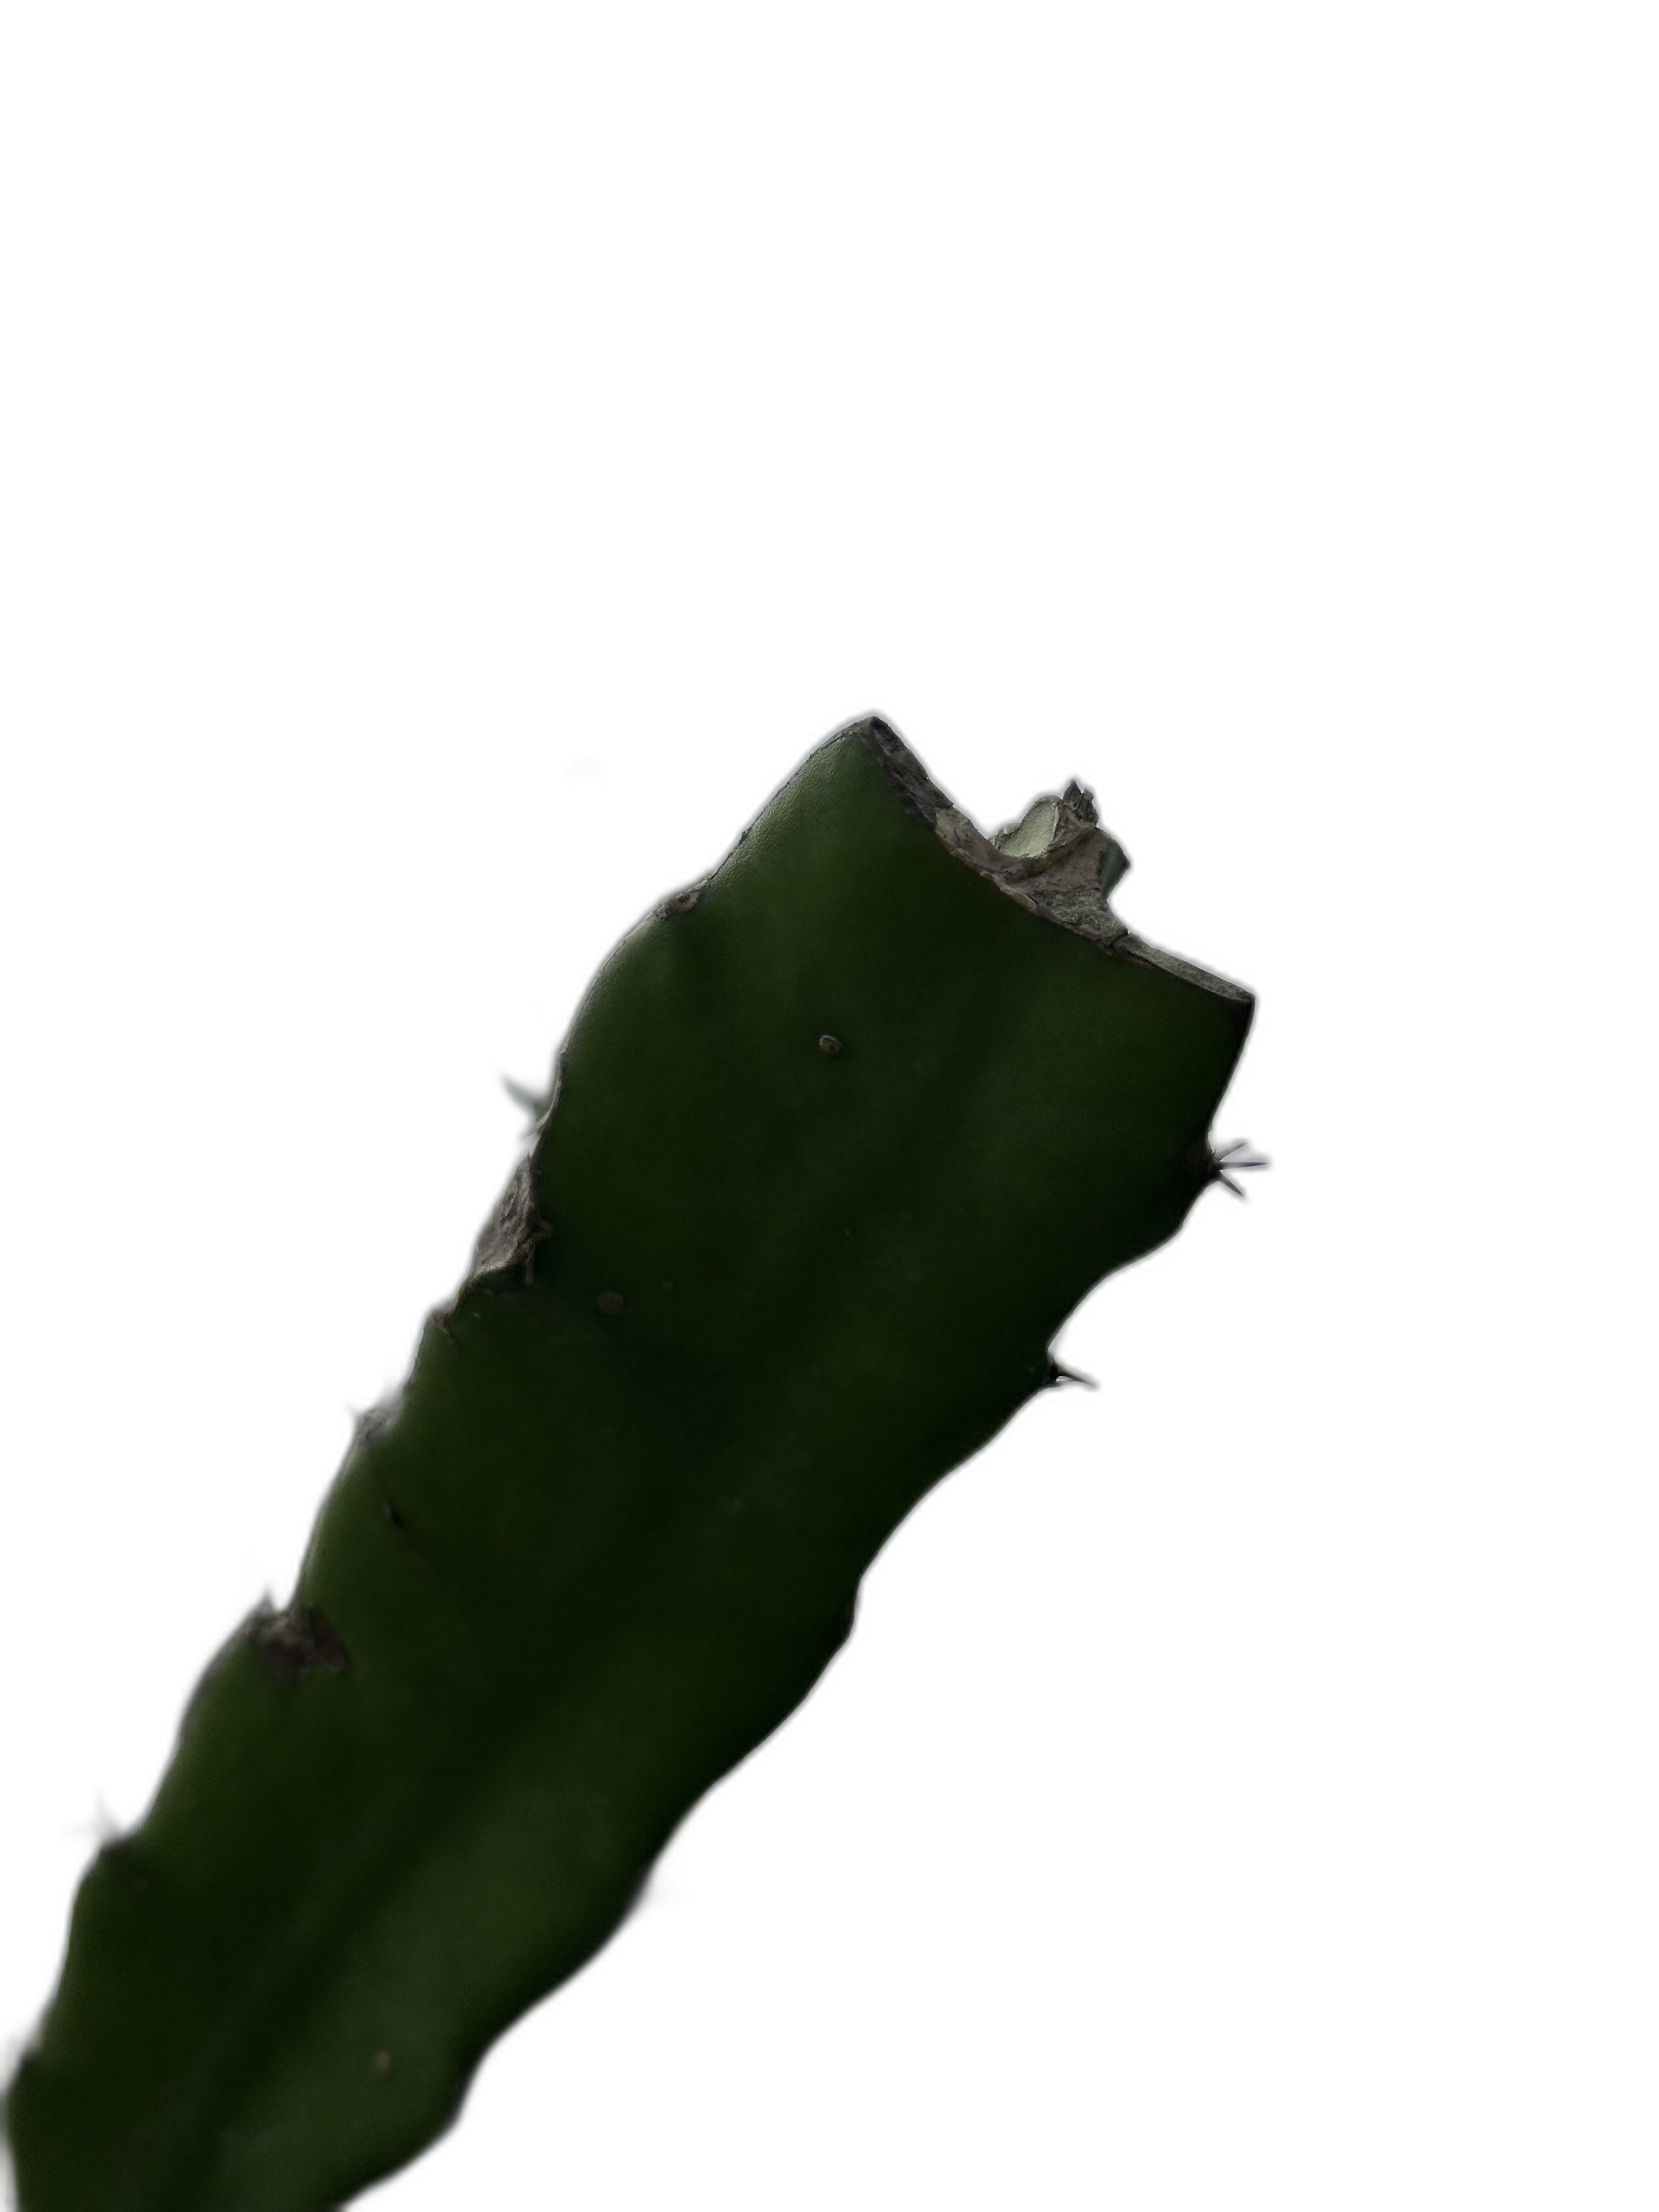
Label: Good leaf